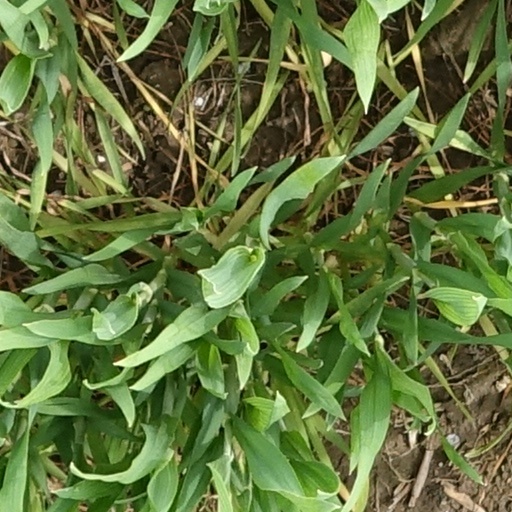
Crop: wheat